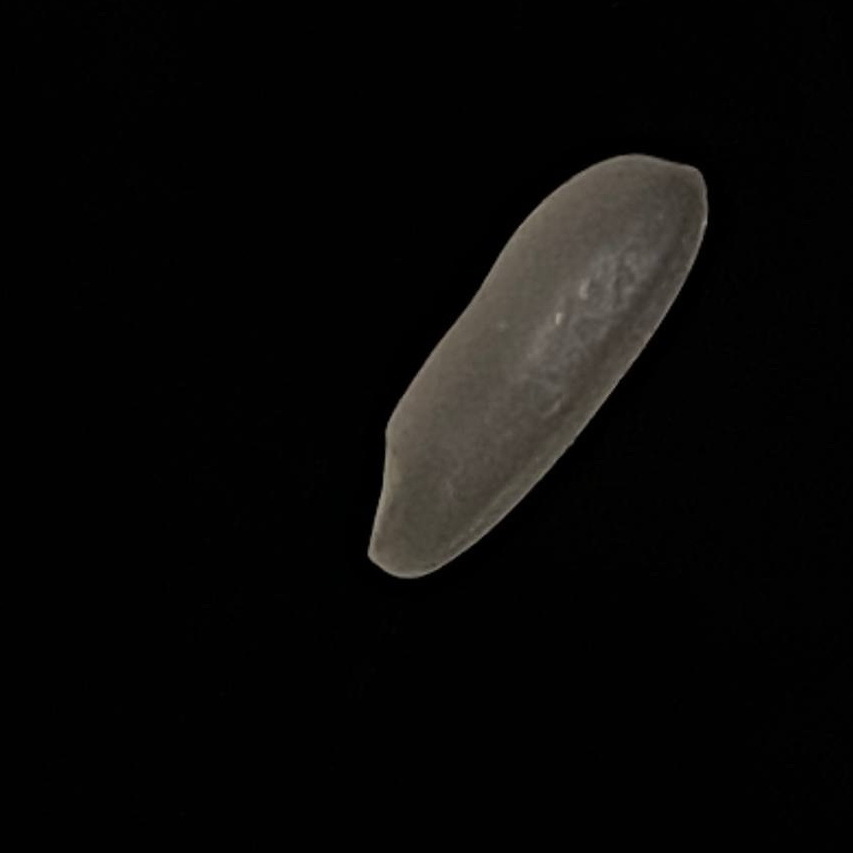
Rice variety: Subol_Lota